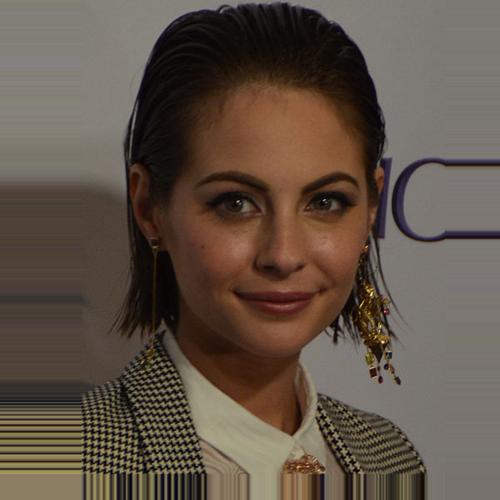
Age: 23